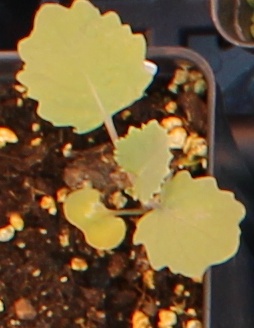
Label: Canola